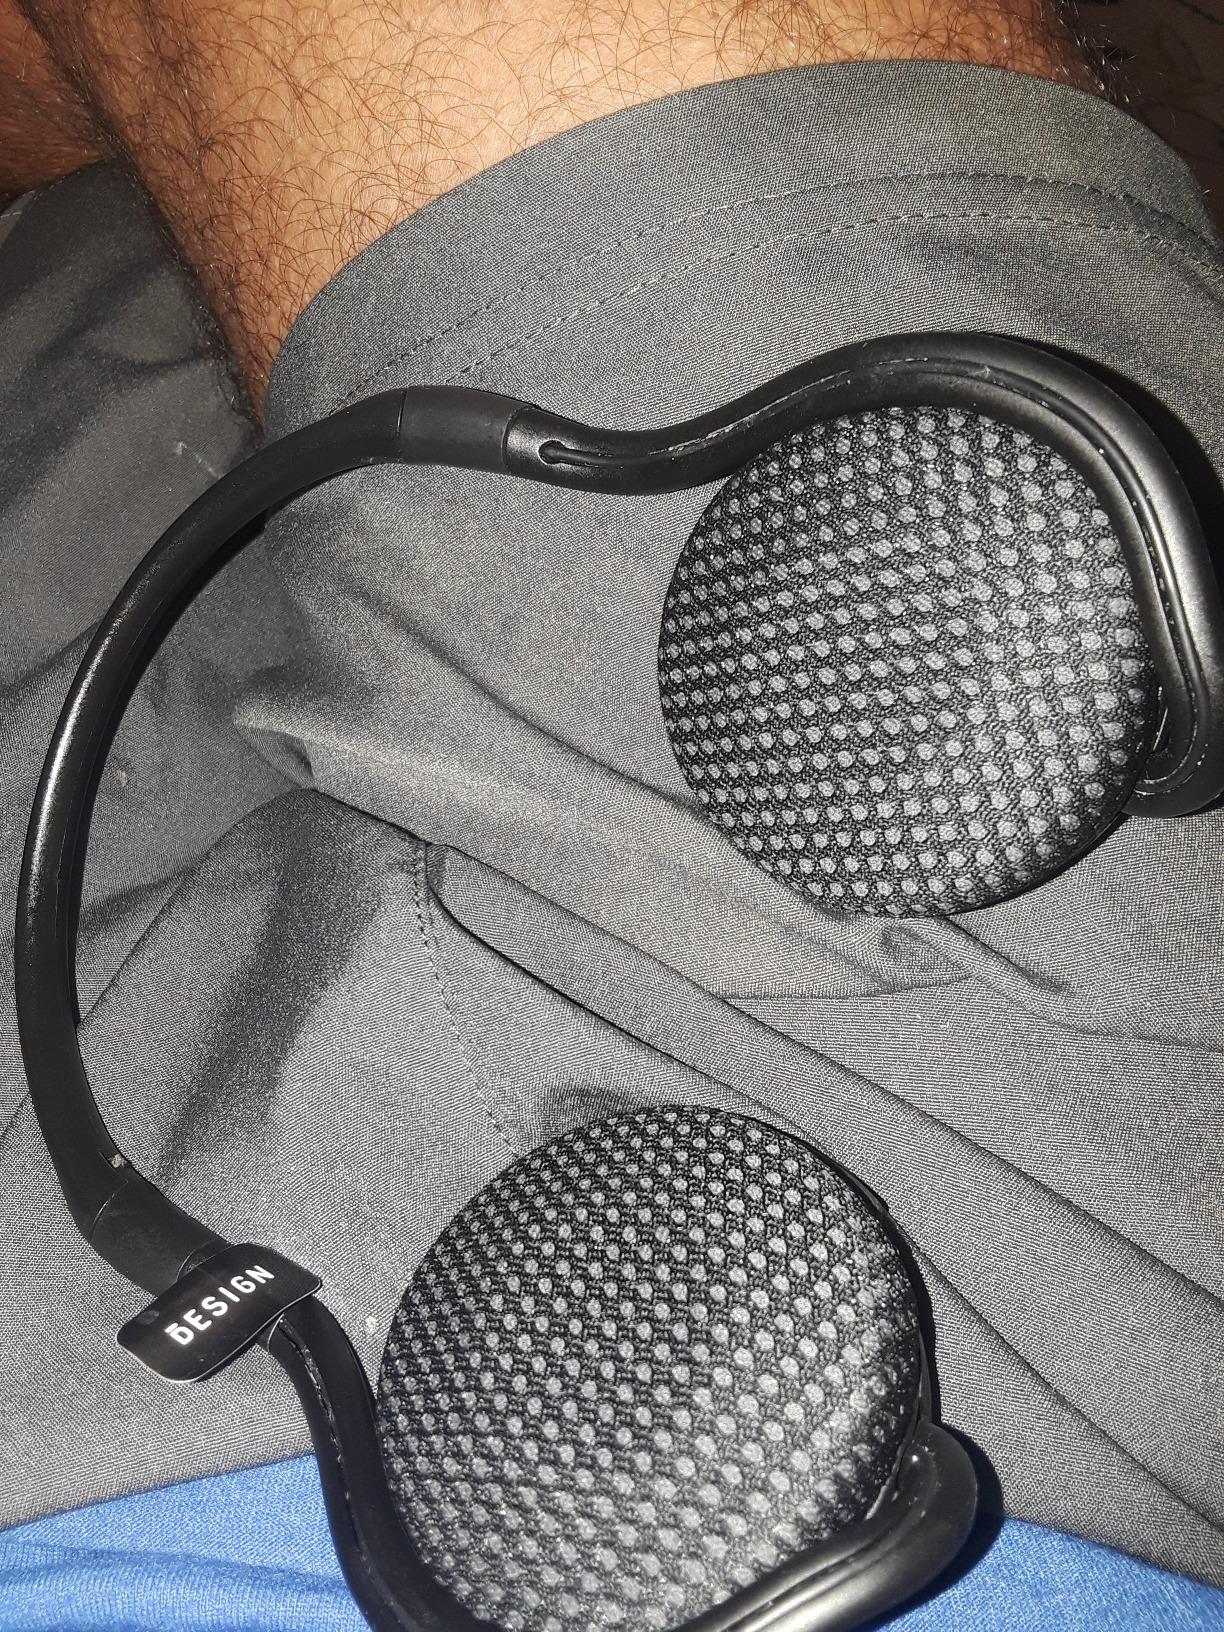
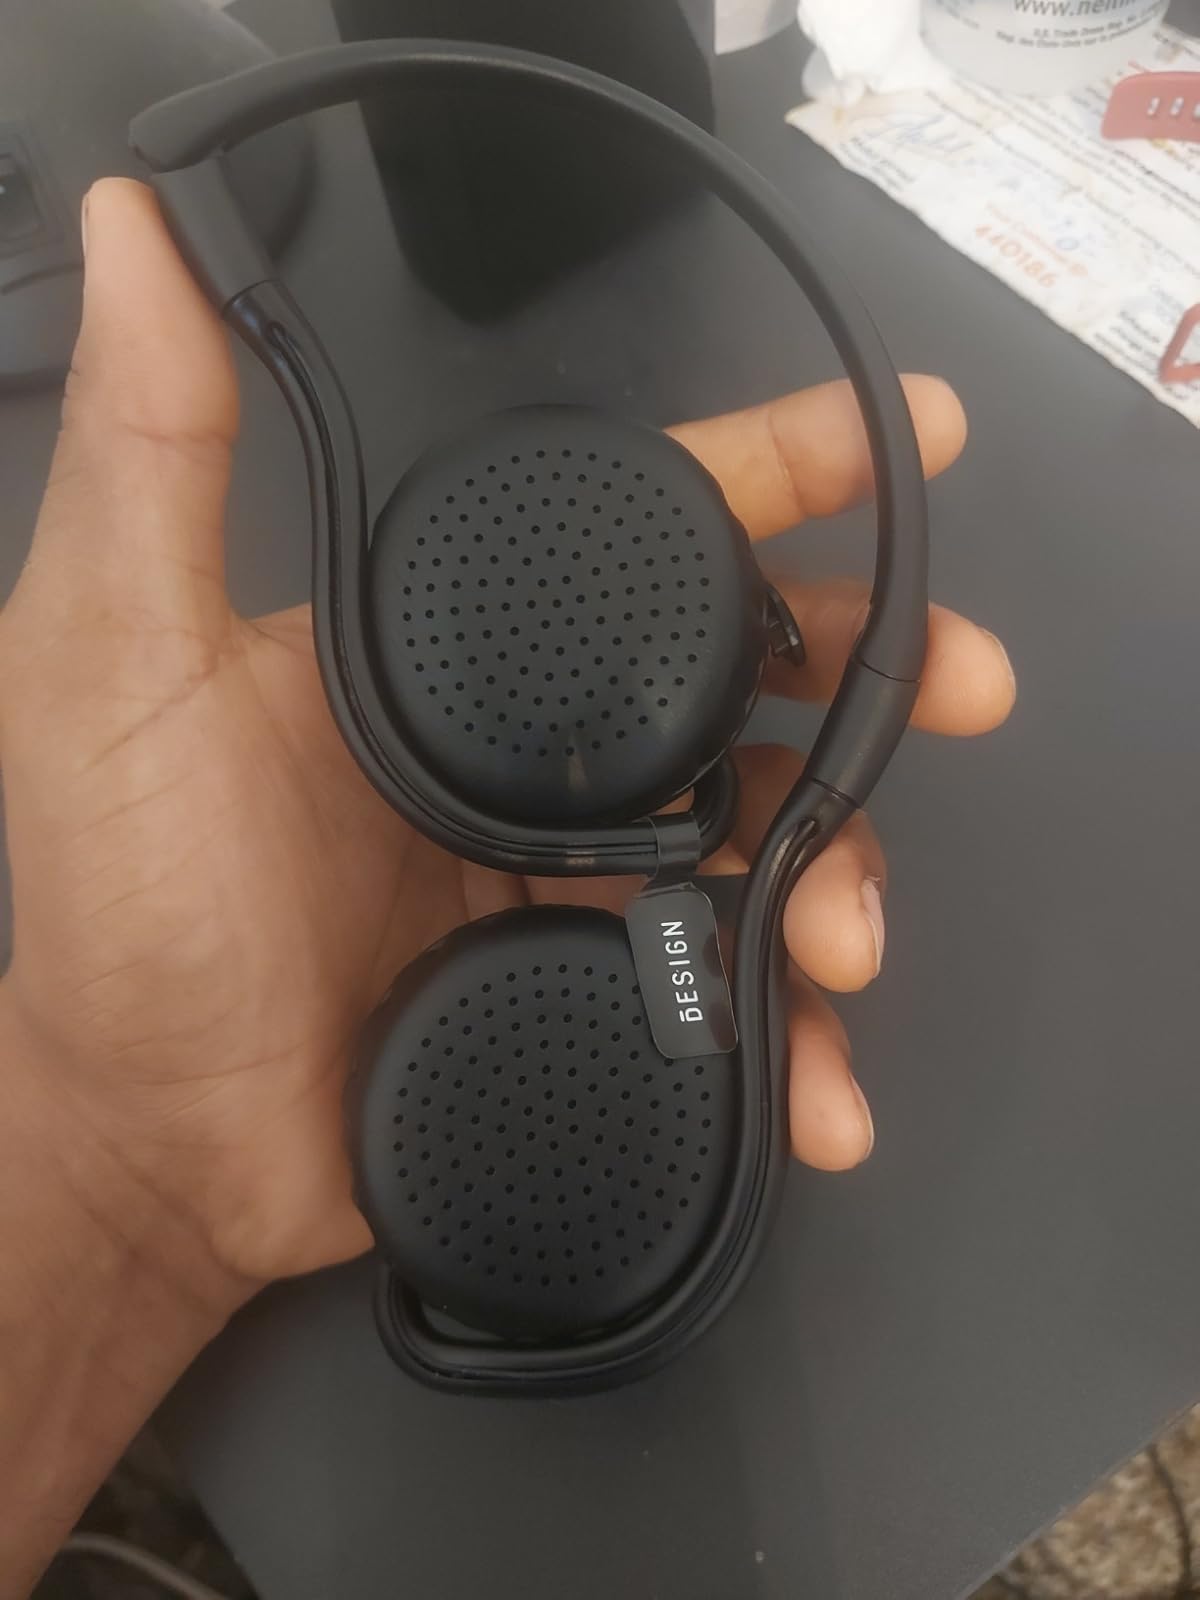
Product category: headphones
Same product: yes